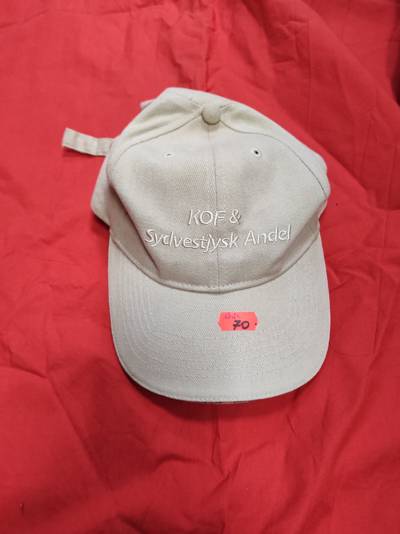
Waste category: clothes